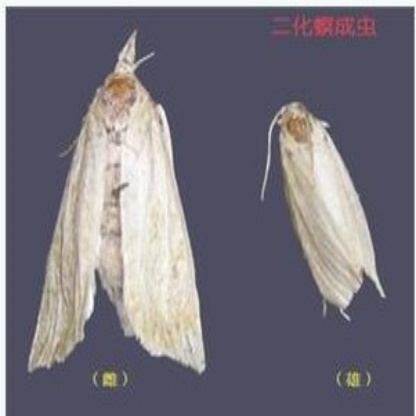
Nhãn: Sâu đục thân (Sọc nâu )( Chilo suppressalis )